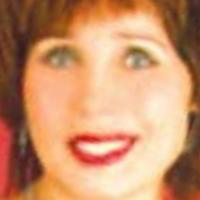
Age group: age 41-55